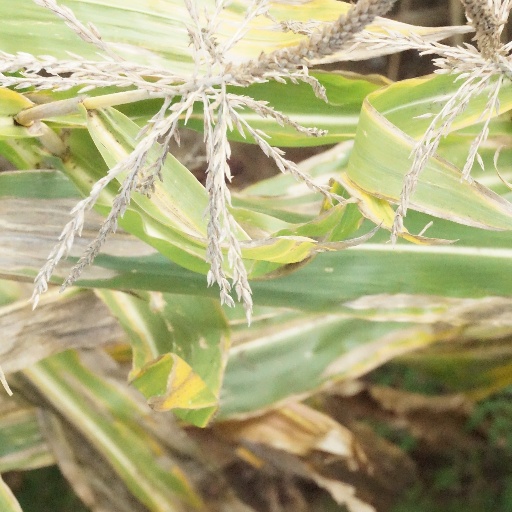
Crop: maize; corn